Hideki Tojo

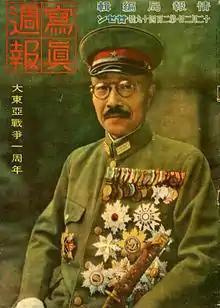
Tojo covers Shashin Shūhō, a Japanese magazine published by the Cabinet Intelligence Bureau, on December 2, 1942, days before the first anniversary of the Greater East Asia War.

On December 8, 1941 (December 7 in the Americas), Tojo went on Japanese radio to announce that Japan was now at war with the United States, the British Empire, and the Netherlands and read out an imperial rescript that ended with the playing of the martial song "Umi Yukaba" ("Across the Sea"), which set a war poem from the classic collection "Manyōshū" to music, featuring the lyrics "Across the sea, corpses soaking in the water, Across the mountains corpses heaped up in the grass, We shall die by the side of our lord, We shall never look back". Tojo continued to hold the position of army minister during his term as prime minister from October 17, 1941, to July 22, 1944. He also served concurrently as home minister from 1941 to 1942, foreign minister in September 1942, education minister in 1943, and minister of Commerce and Industry in 1943. As education minister, he continued militaristic and nationalist indoctrination in the national education system and reaffirmed totalitarian policies in government.